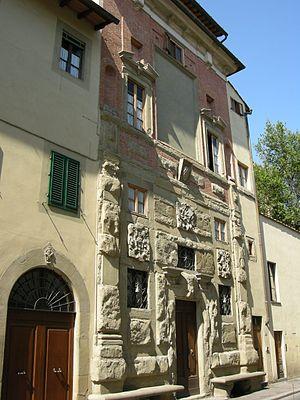
Le palais Zuccari est un palais situé au nᵒ 43 via Giusti à Florence.